Acrux

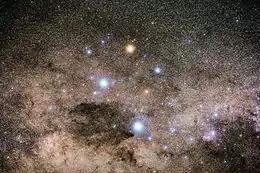
The constellation Crux

"α Crucis" (Latinised to "Alpha Crucis") is the system's Bayer designation; "α" and "α Crucis", those of its two main components stars. The designations of these two constituents as "Acrux A" and "Acrux B" and those of "A's" components—"Acrux Aa" and "Acrux Ab"—derive from the convention used by the Washington Multiplicity Catalog (WMC) for multiple star systems, and adopted by the International Astronomical Union (IAU).